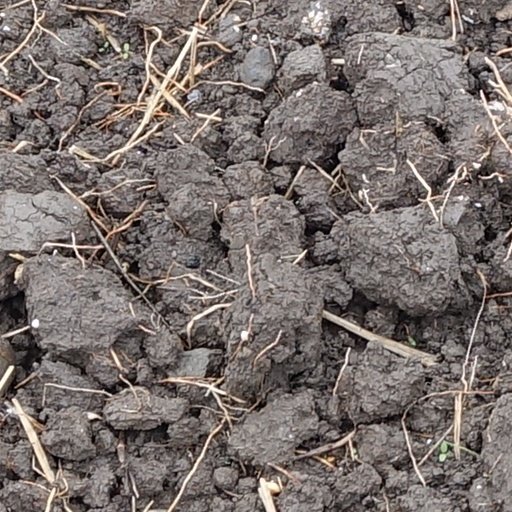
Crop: wheat